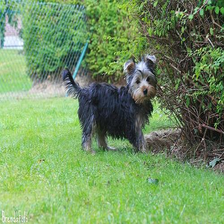
Species: dog
Breed: yorkshire terrier